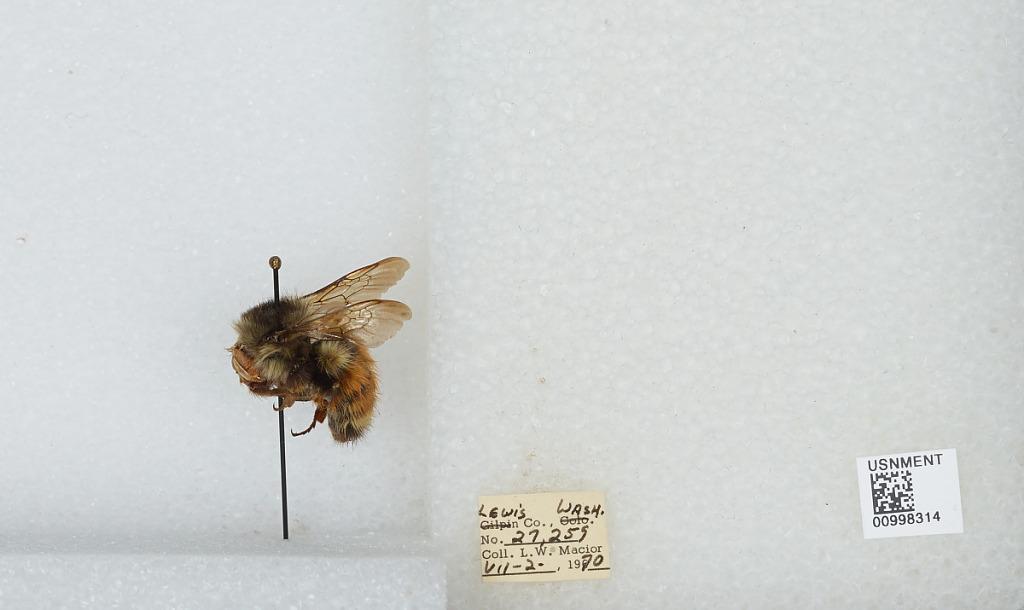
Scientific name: Bombus (Pyrobombus) melanopygus Nylander
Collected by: L. Macior
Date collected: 1970-7-2
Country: United States
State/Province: Washington
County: Lewis
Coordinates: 46.58, -122.4